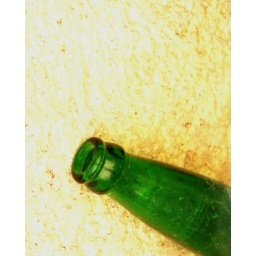
a beer bottle by the wall